Women artists

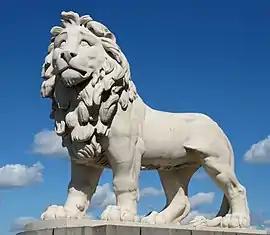
"The South Bank Lion" in Coade stone 1837, London

Judith Leyster was the daughter of weavers and the eighth of nine children. She was not born into a traditional artistic family, but her determination to become a painter was supported by her family, and she studied painting between the ages of 11 and 16. During her teens a connection was established between the Leysters and historical painter Frans Peters de Grebber, who came into contact with her parents for the love of their embroidered designed fabrics. Leyster worked as his apprentice for years before opening her own studio. She eventually became the first woman to join the Harleem Guild. Her work showed vigorous and exuberant techniques not seen in many female artists at the time, and was seen as masculine, like that of Artemisia Gentileschi. After her death, Leyster's work was overlooked by many for more than two centuries before she was introduced into historical studies.